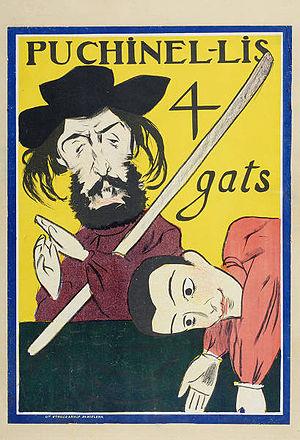
Ramon Casas i Carbó, né à Barcelone le 4 janvier 1866, et mort dans la même ville le 29 février 1932, est un peintre et affichiste espagnol, promoteur du modernisme catalan. Il est surtout connu pour ses portraits et caricatures de l’élite catalane, espagnole et française.